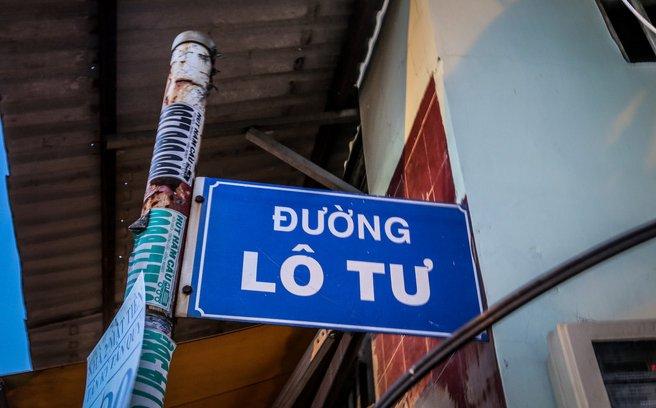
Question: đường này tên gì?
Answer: đường này tên lô tư